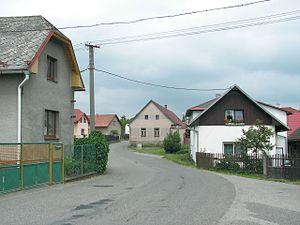
Druhanov est une commune du district de Havlíčkův Brod, dans la région de Vysočina, en République tchèque. Sa population s'élevait à 157 habitants en 2019.